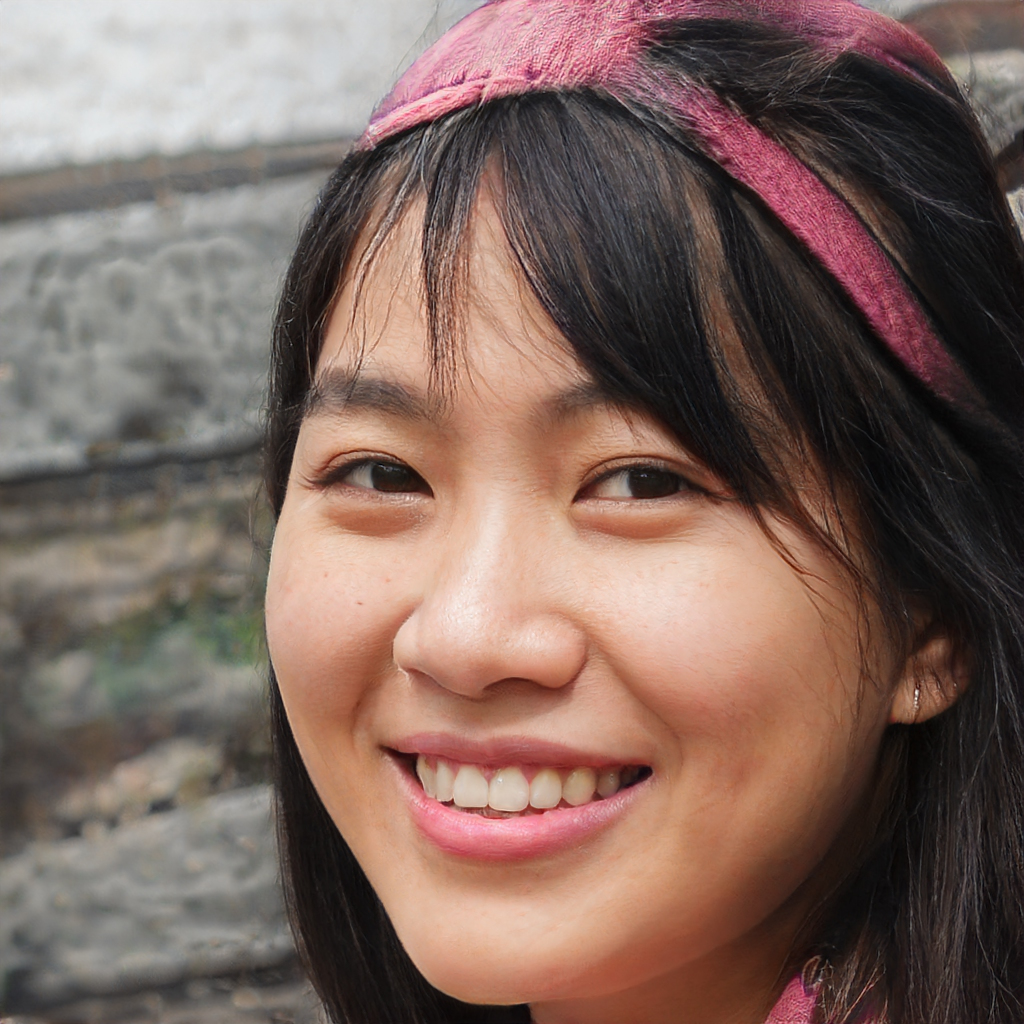
Gender: Female